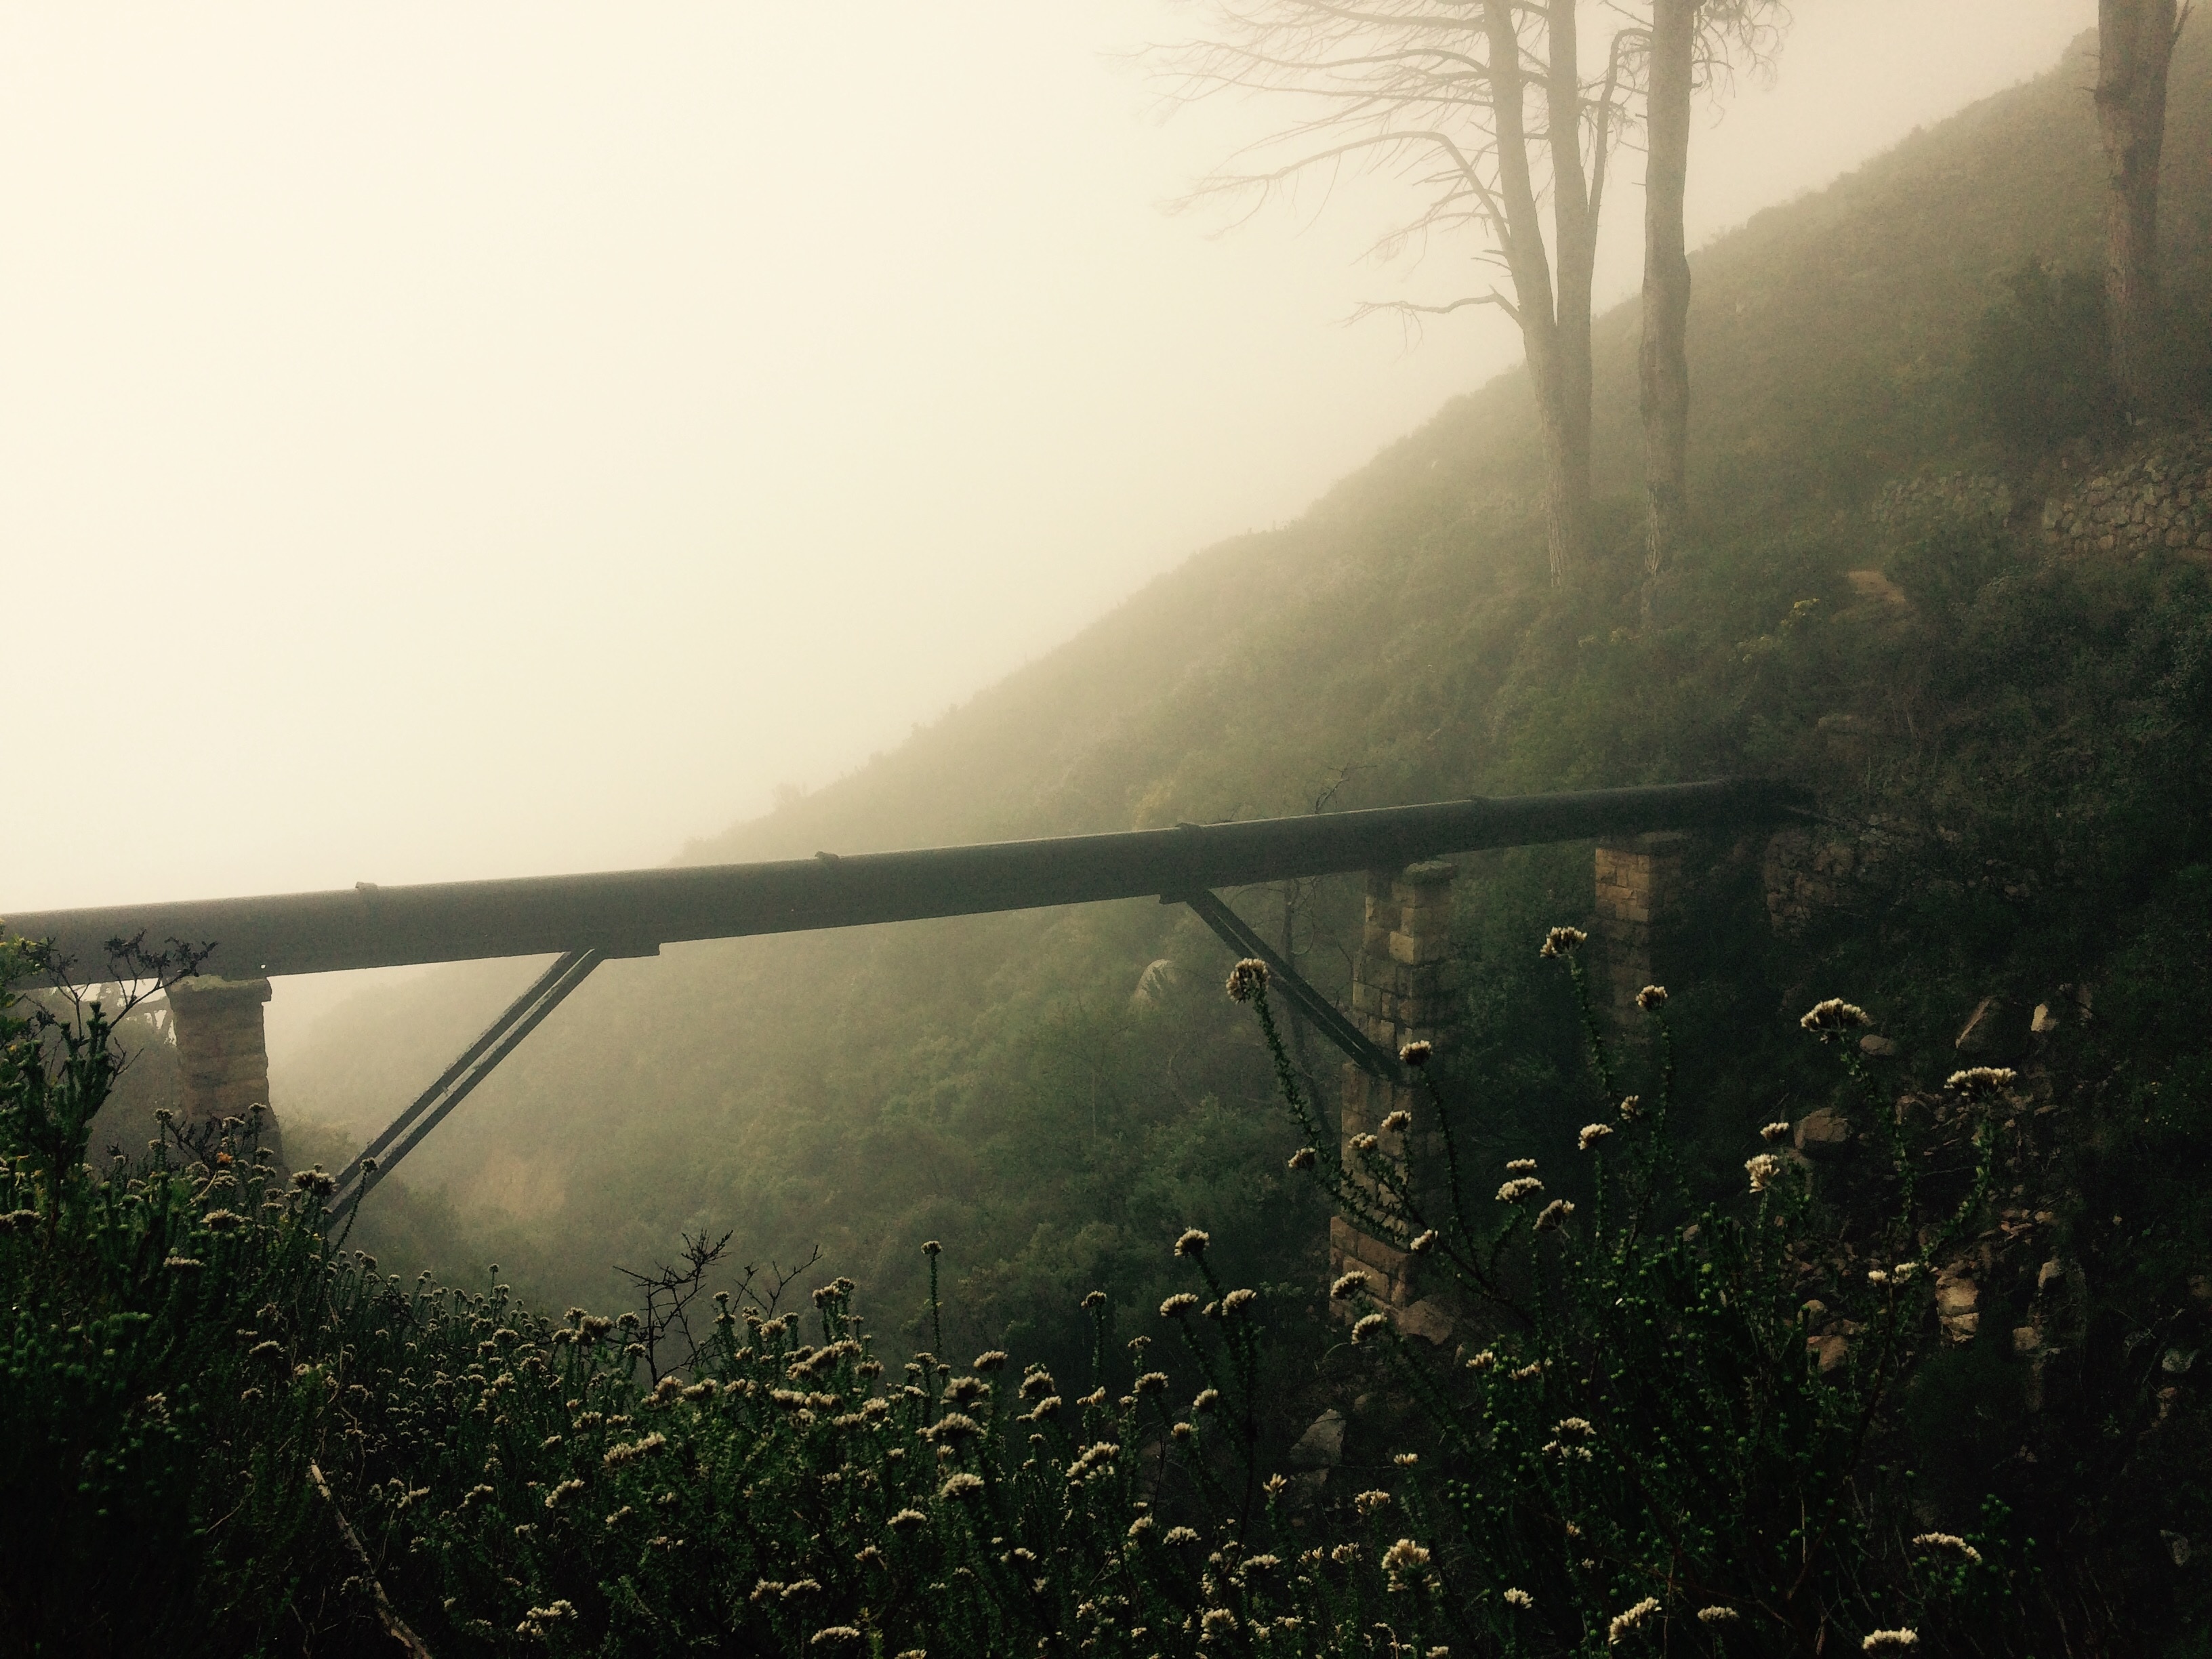
tree, nature, forest, grass, mountain, light, sun, fog, sunrise, sunset, mist, sunlight, morning, leaf, hill, dawn, evening, weather, haze, darkness, habitat, rural area, atmospheric phenomenon